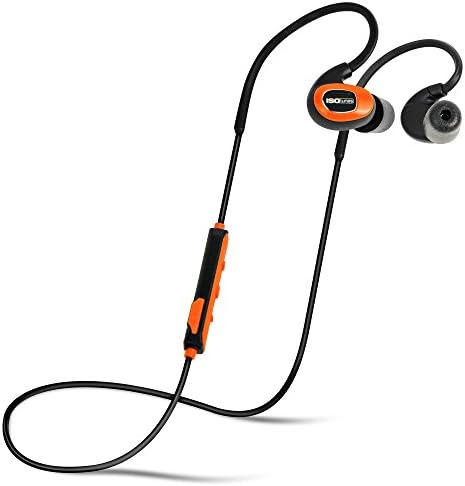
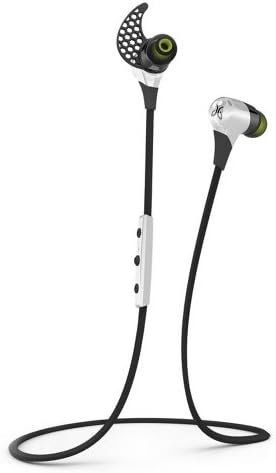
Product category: headphones
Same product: no